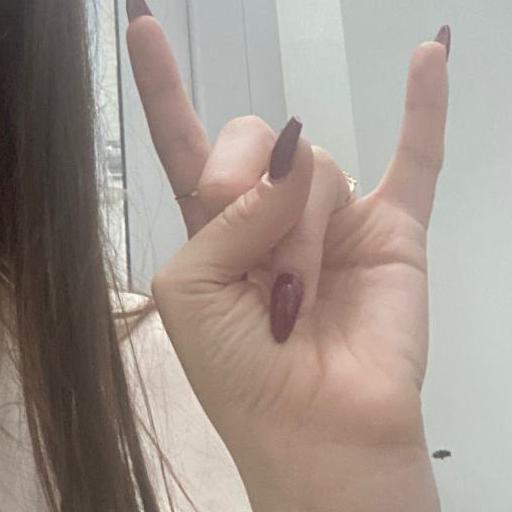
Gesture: rock